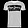
Label: T - shirt / top